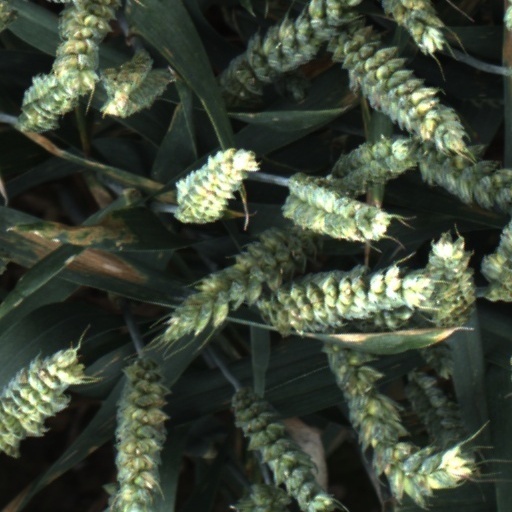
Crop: wheat